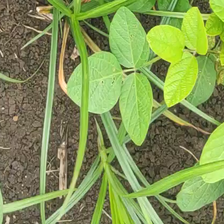
Weed species: Lavhala_(Cyperus_Rotundus)